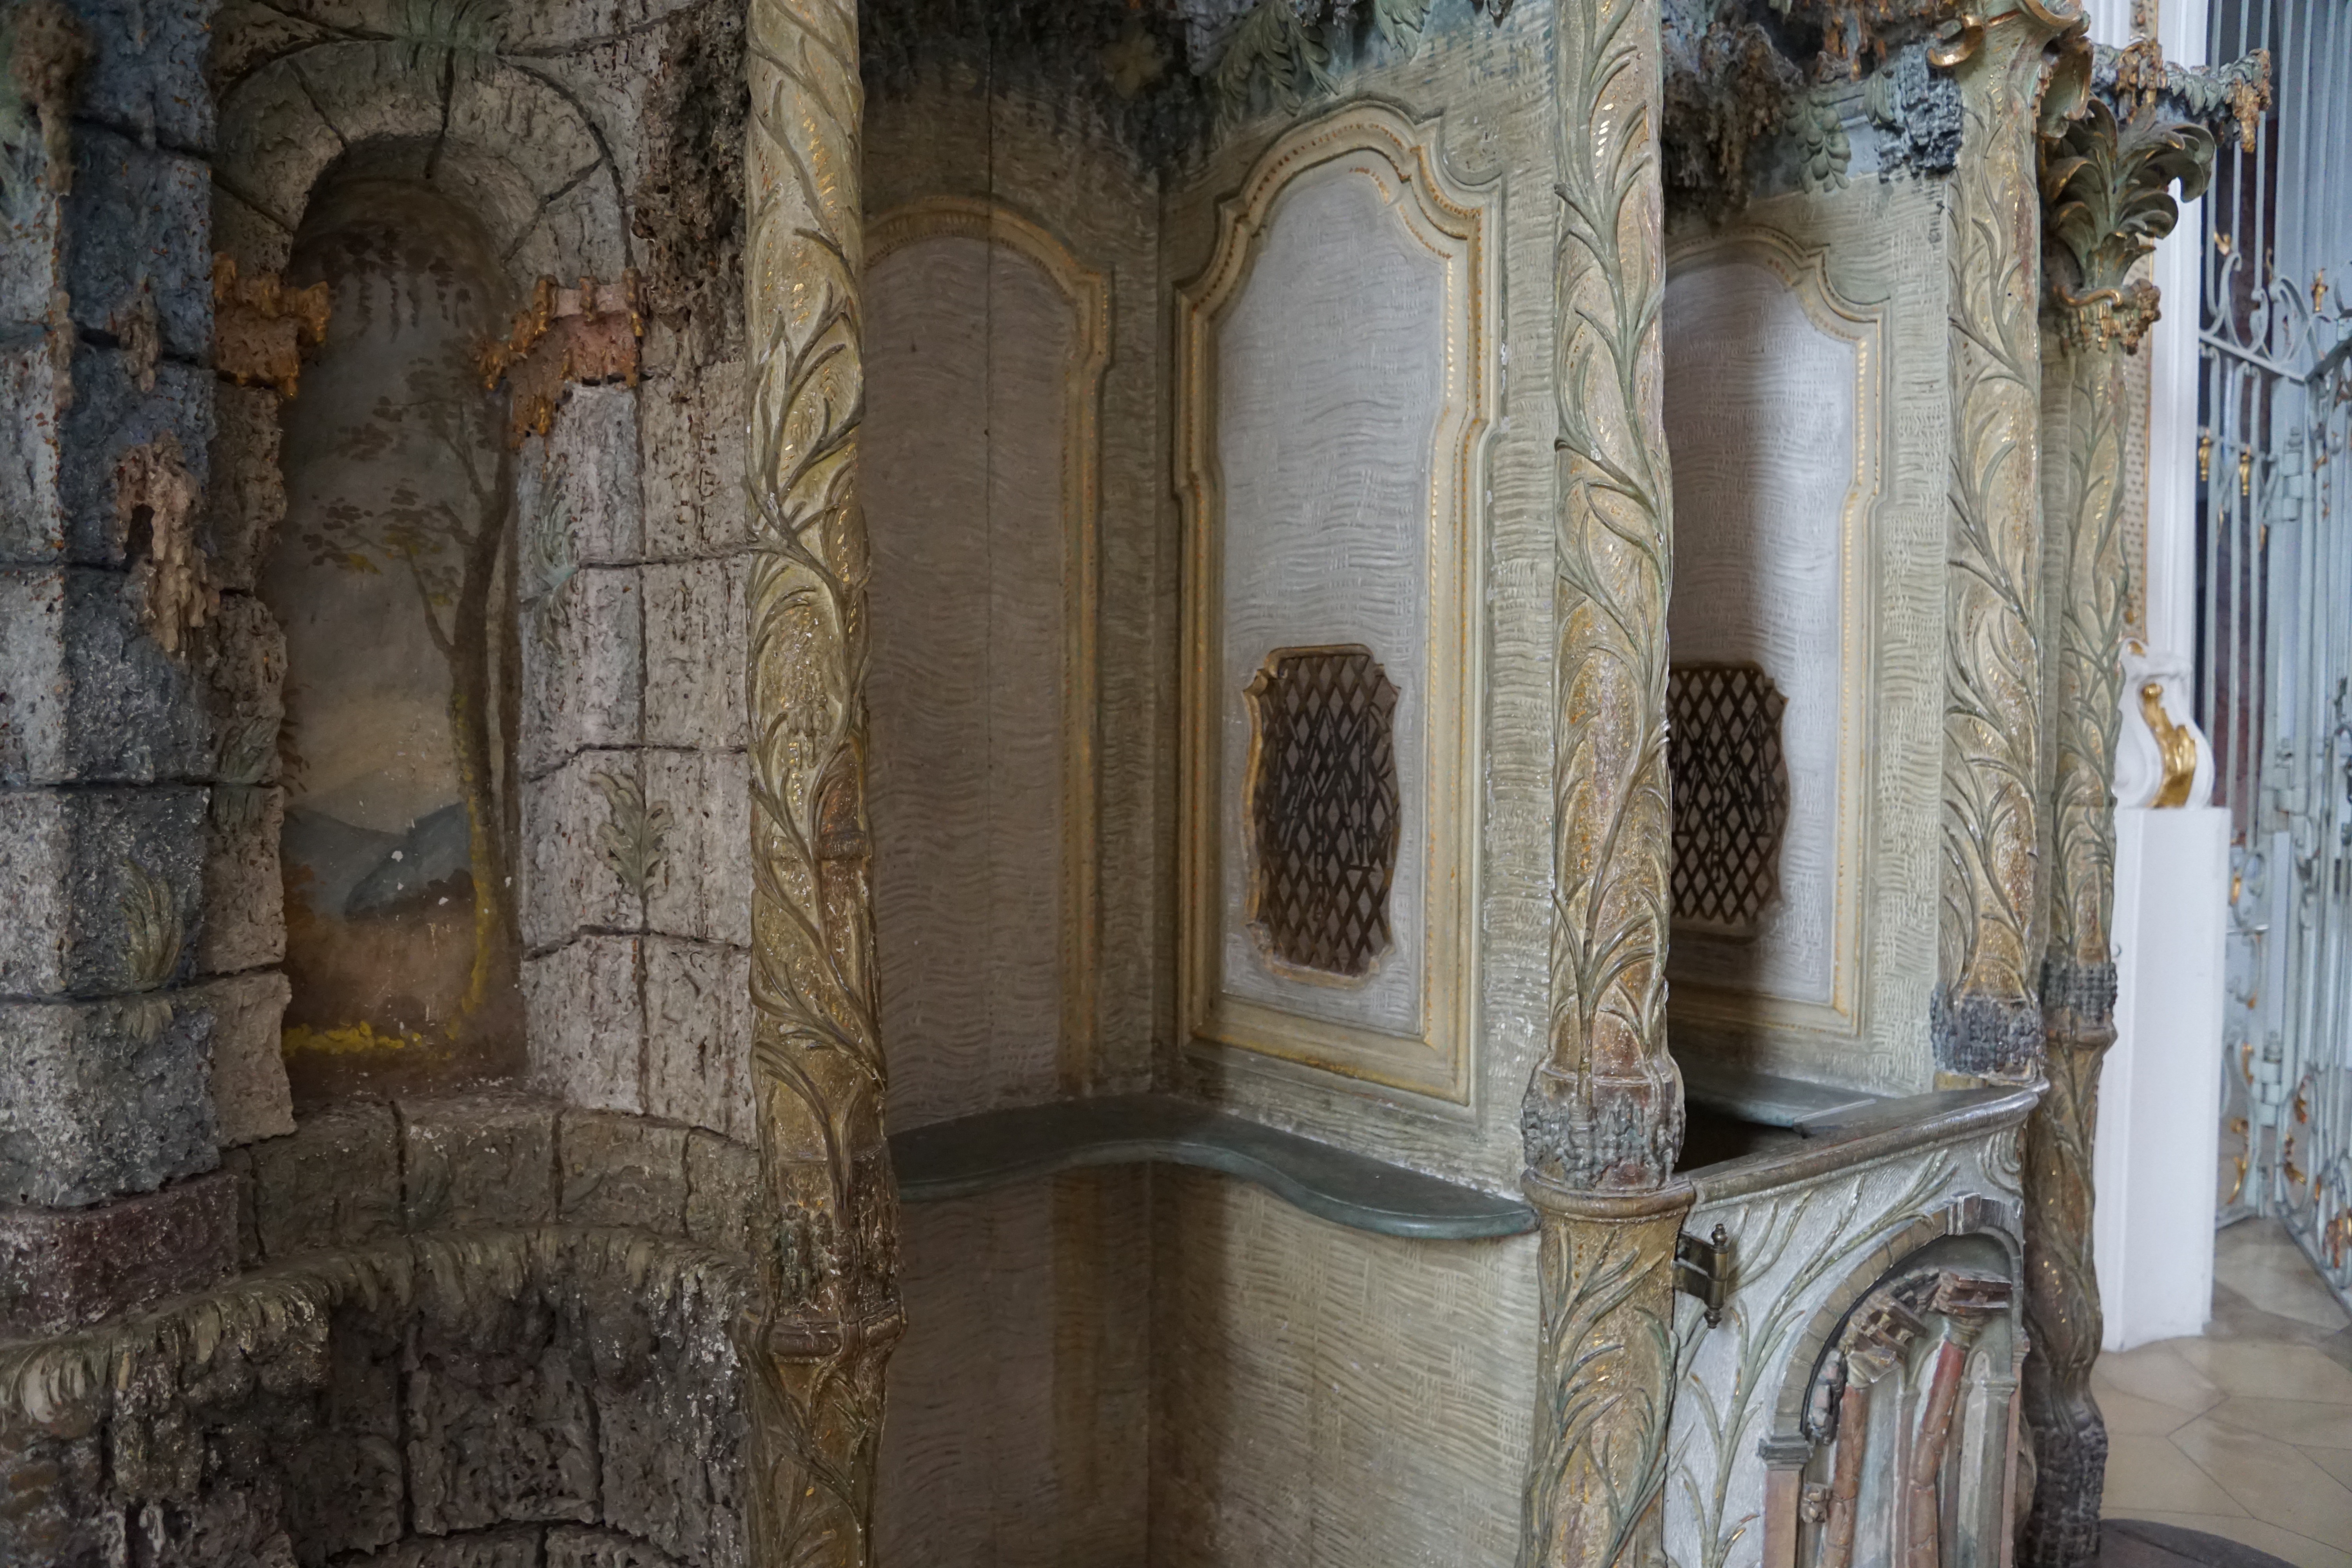
architecture, structure, building, palace, wall, arch, column, religion, facade, church, cathedral, chapel, place of worship, confessional, sculpture, catholic, art, temple, faith, ruins, monastery, germany, history, abbey, basilica, carving, dom, middle ages, baroque, god, gothic architecture, munster, zwiefalten, ancient history